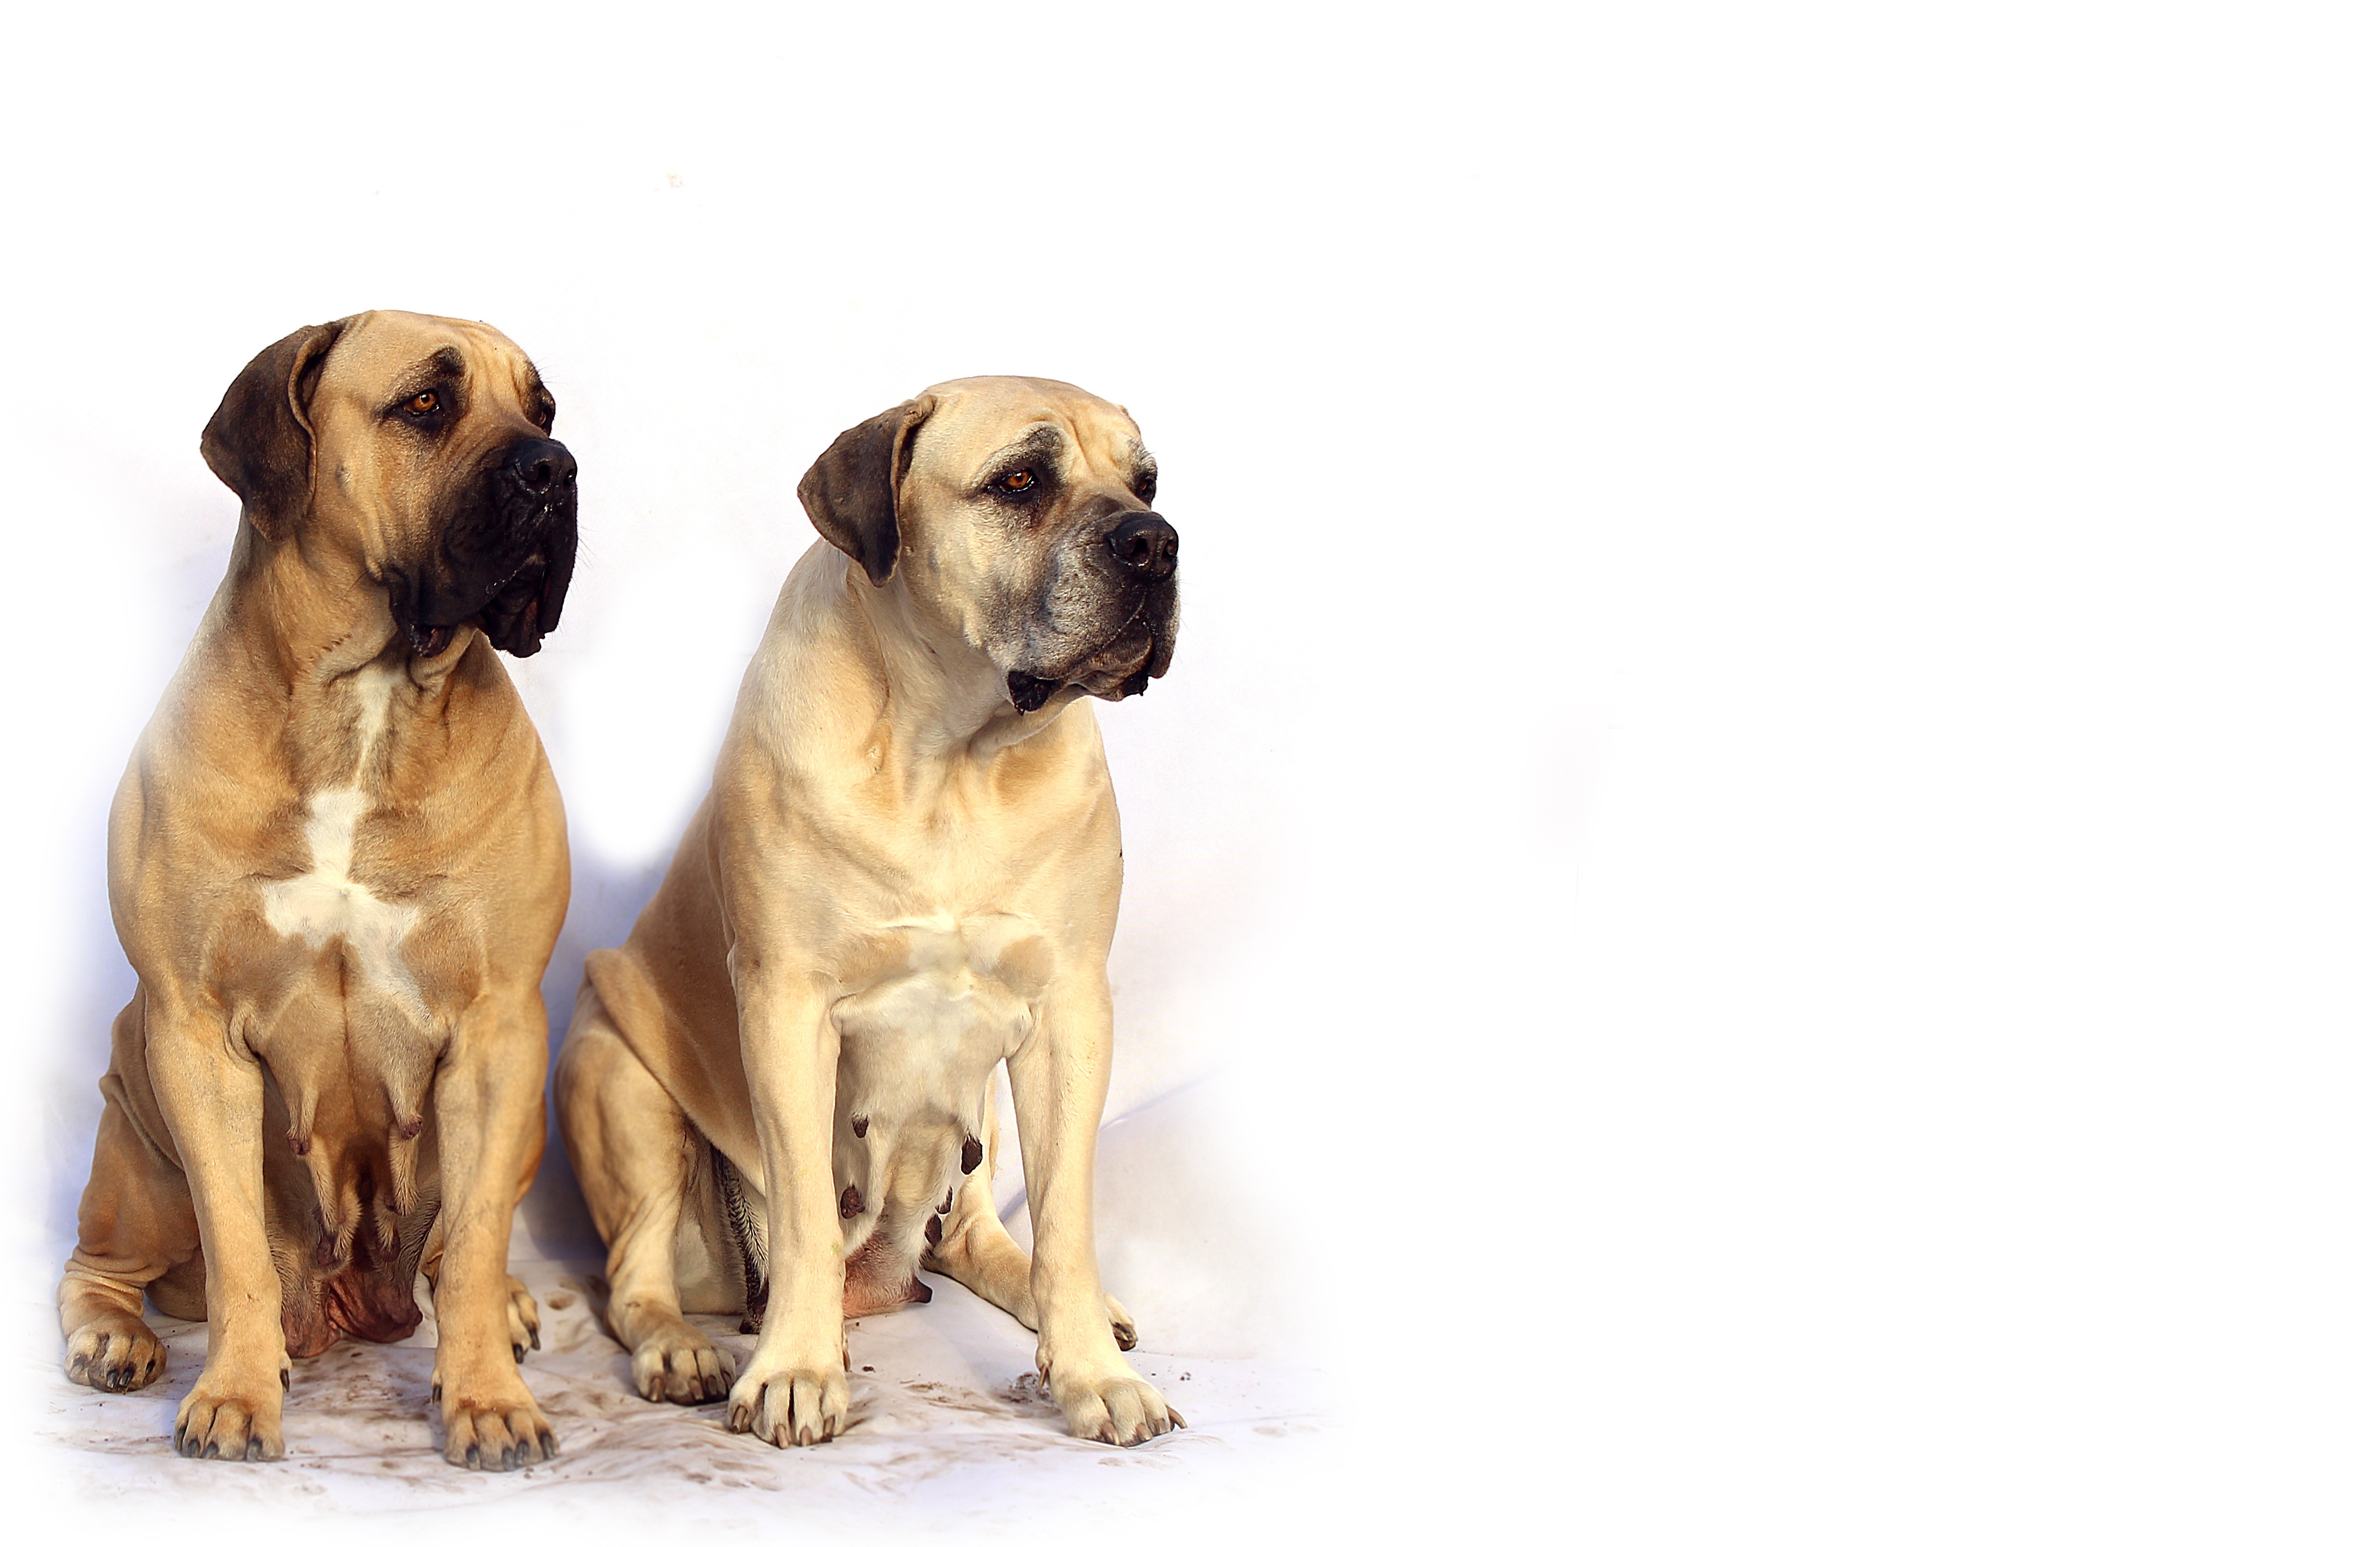
nature, white, seating, home, puppy, dog, animal, cute, pet, portrait, young, small, studio, brown, mammal, child, bulldog, thoroughbred, de, french, background, happy, lovely, newborn, vertebrate, funny, bordeaux, big, nice, adorable, rare, dog breed, wrinkled, guard dog, mastiffs, family tree, mastiff, are you looking for, bullmastiff, boerboel, dog like mammal, dog crossbreeds, tosa, broholmer